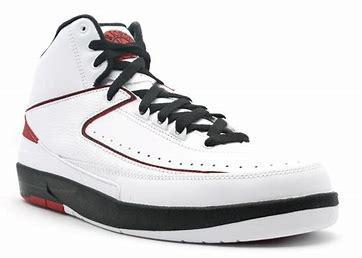
Brand: Jordan
Model: 2 Retro